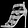
Label: Sandal